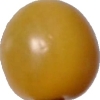
Label: tomato_cherry_yellow